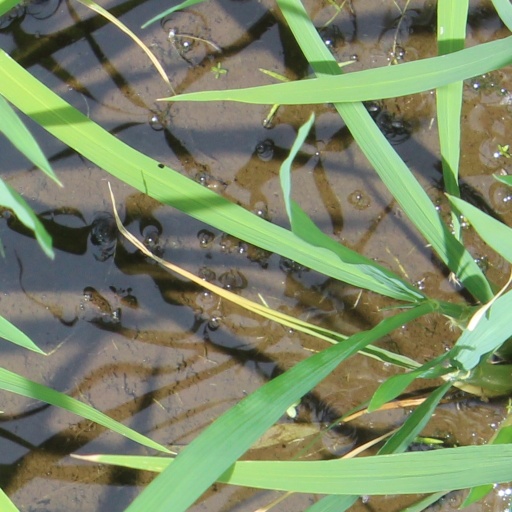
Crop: rice